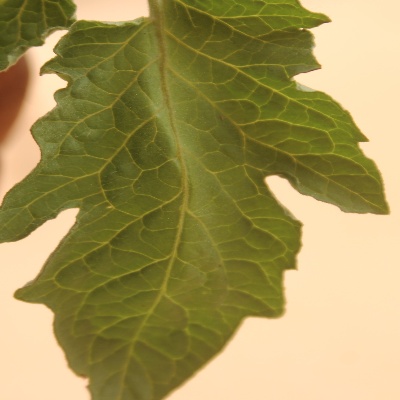
Crop: Tomato
Condition: healthy